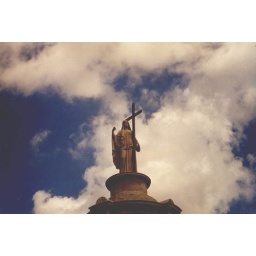
woman with cross for Italia monument in St Louis #1 Cemetery